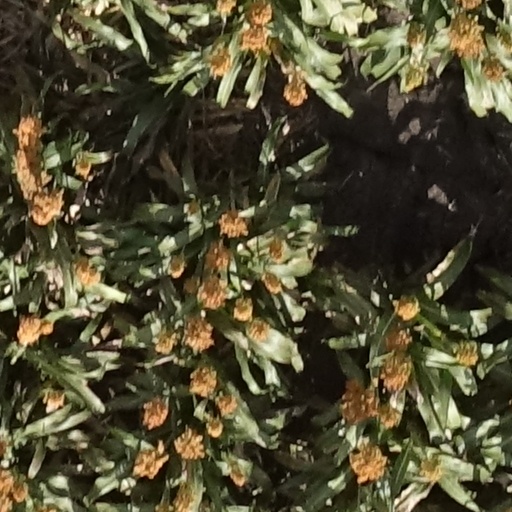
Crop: sorghum